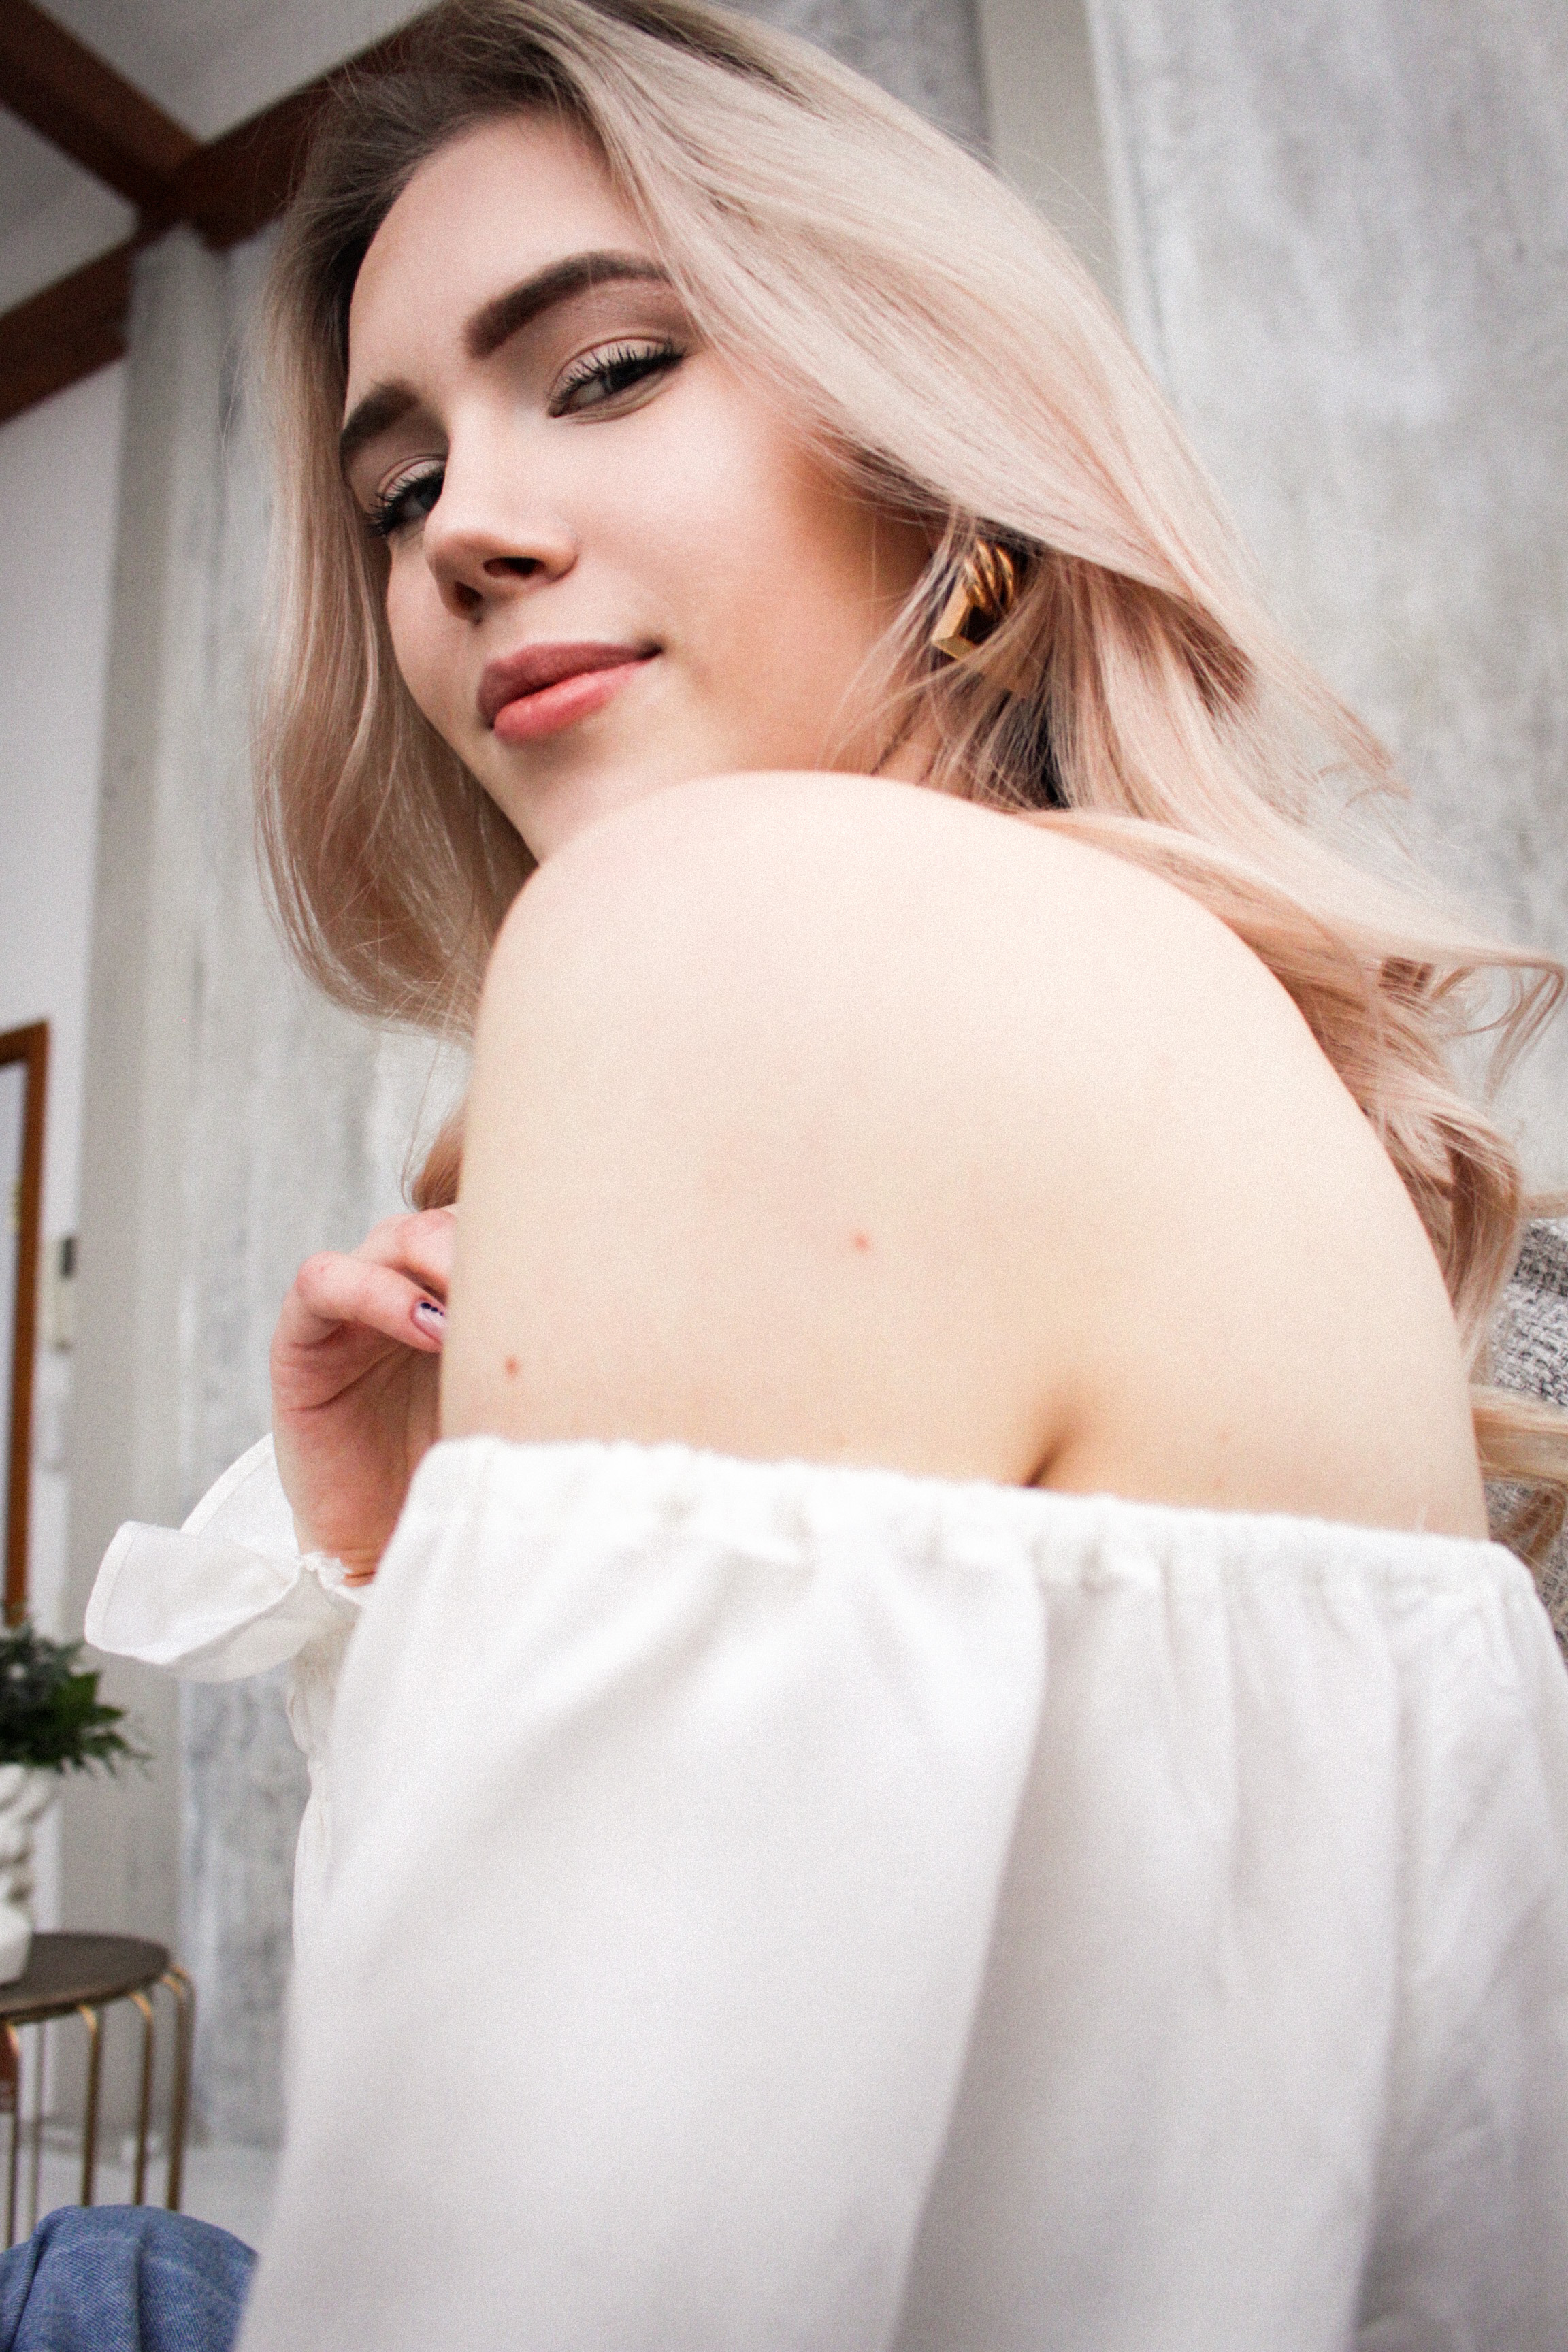
woman, face, hair, head, lip, eyebrow, eye, smile, eyelash, flash photography, lipstick, happy, makeover, plant, bridal clothing, gown, layered hair, beauty, waist, street fashion, fashion design, bridal accessory, long hair, formal wear, jewellery, blond, event, fashion model, houseplant, brown hair, fashion accessory, peach, chair, portrait photography, hair coloring, portrait, photo shoot, sitting, necklace, wedding, headpiece